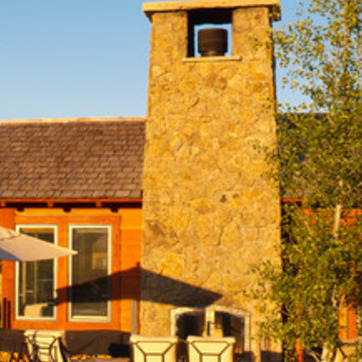
Material: stone